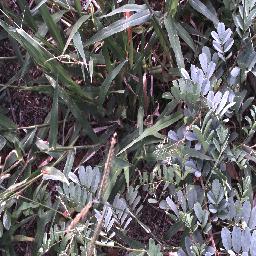
Label: negative